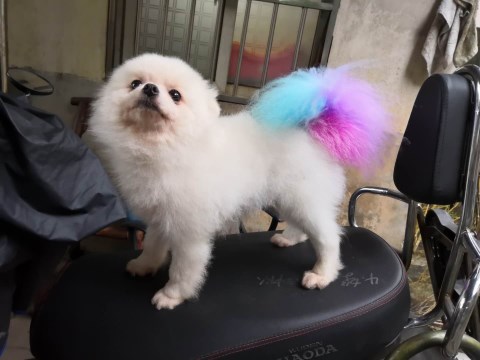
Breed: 1936-n000005-Pomeranian